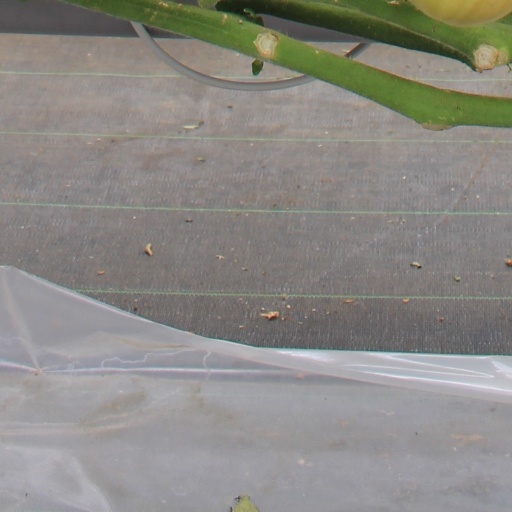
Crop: tomato